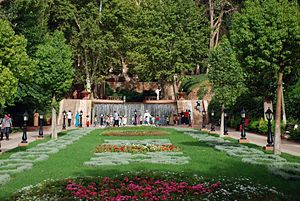
Béni Mellal-Khénifra / Regering
Ain Asserdouns udspring i  Béni Mellal
Béni Mellal-Khénifra er en af Marokkos tolv regioner. Den dækker et område på 28.374 km² og havde en befolkning på 2.520.776 i den marokkanske folketælling i 2014. Regionens hovedstad er Beni Mellal.